Jack Buckby

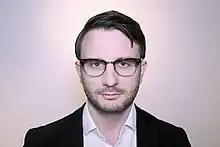

Jack Buckby (born 10 February 1993) is a British far-right political figure and author who was previously active in a number of groups and campaigns, including the British National Party, Liberty GB and Proud Boys. In 2017 he was associated with Anne Marie Waters and the For Britain Movement party.